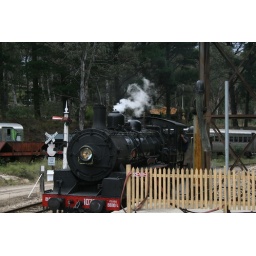
The locomotive is near the water tower just shy of the Clarence Station platform.